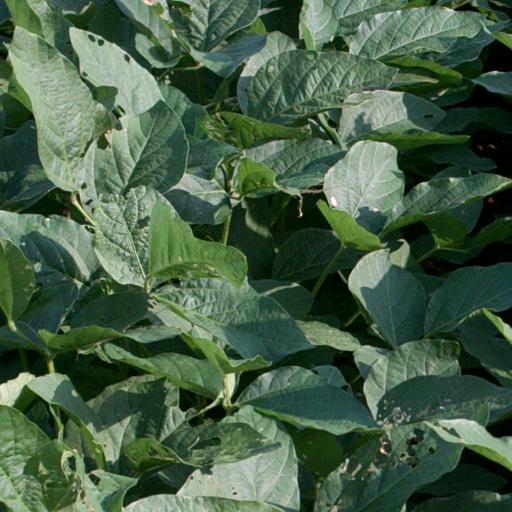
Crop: soybean